Toei Mita Line

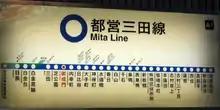
Blue subway-line diagram, listing stations

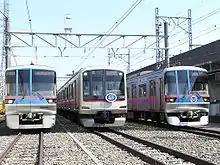
6300 series (left and right) and Tokyu 5080 series (center) at Shimura depot

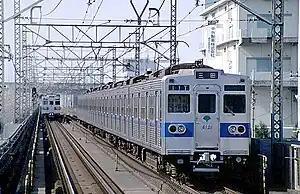
6000 series between Shin-Takashimadaira and Nishi-Takashimadaira, February 1999

The Mita Line was first envisioned in 1957 as a northern branch of Line 5 (the present Tōzai Line), serving the section between Ōtemachi and Itabashi. Under a revised proposal in 1962, the line was made independent and its construction was undertaken by the Tokyo Metropolitan Government. The new line (Line 6) was planned to run from Gotanda Station on the southwestern side of the Yamanote Line through central Tokyo, with its northern extensions via in Itabashi (near present ), diverting to and (present ). The southernmost portion, from to and Nishi-Magome depot, was to be shared with Line 1 (Asakusa Line); therefore, Line 6 would be gauge.